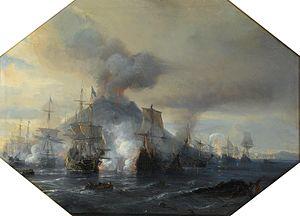
La bataille navale d'Alicudi aussi connue sous les noms de seconde bataille du Stromboli et bataille de Milazzo a lieu le 8 janvier 1676, dans la mer Tyrrhénienne au large de l'île d'Alicudi, une petite île volcanique appartenant à l'archipel des îles Éoliennes, situé au nord des côtes de la Sicile. Elle oppose une flotte française commandée par Abraham Duquesne à une flotte hollandaise commandée par Michiel de Ruyter. Le résultat est indécis, même si les deux camps revendiquent la victoire.
Henri Cauchon de Lhéry dit le « chevalier de Lhéry », né en 1648 ou 1651 tué au combat le 24 mai 1684 au large de Gênes, est un officier de marine français du XVIIᵉ siècle. Descendant d'une famille de la noblesse champenoise, il intègre de minorité l'ordre de Saint-Jean de Jérusalem et se fait remarquer par le duc de Beaufort lors du siège de Candie. Passé dans la Marine royale, il connaît une série de promotions rapides qui sont dues avant tout à sa bravoure. Capitaine de vaisseau au début de la guerre de Hollande, il se distingue en particulier lors des trois combats qui ont lieu en 1676 au large de la Sicile sous les ordres de Duquesne.